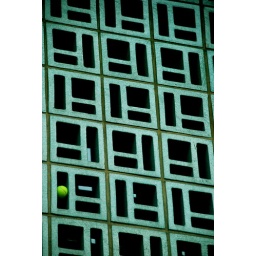
A tennis ball stuck in a wall in Tenleytown.